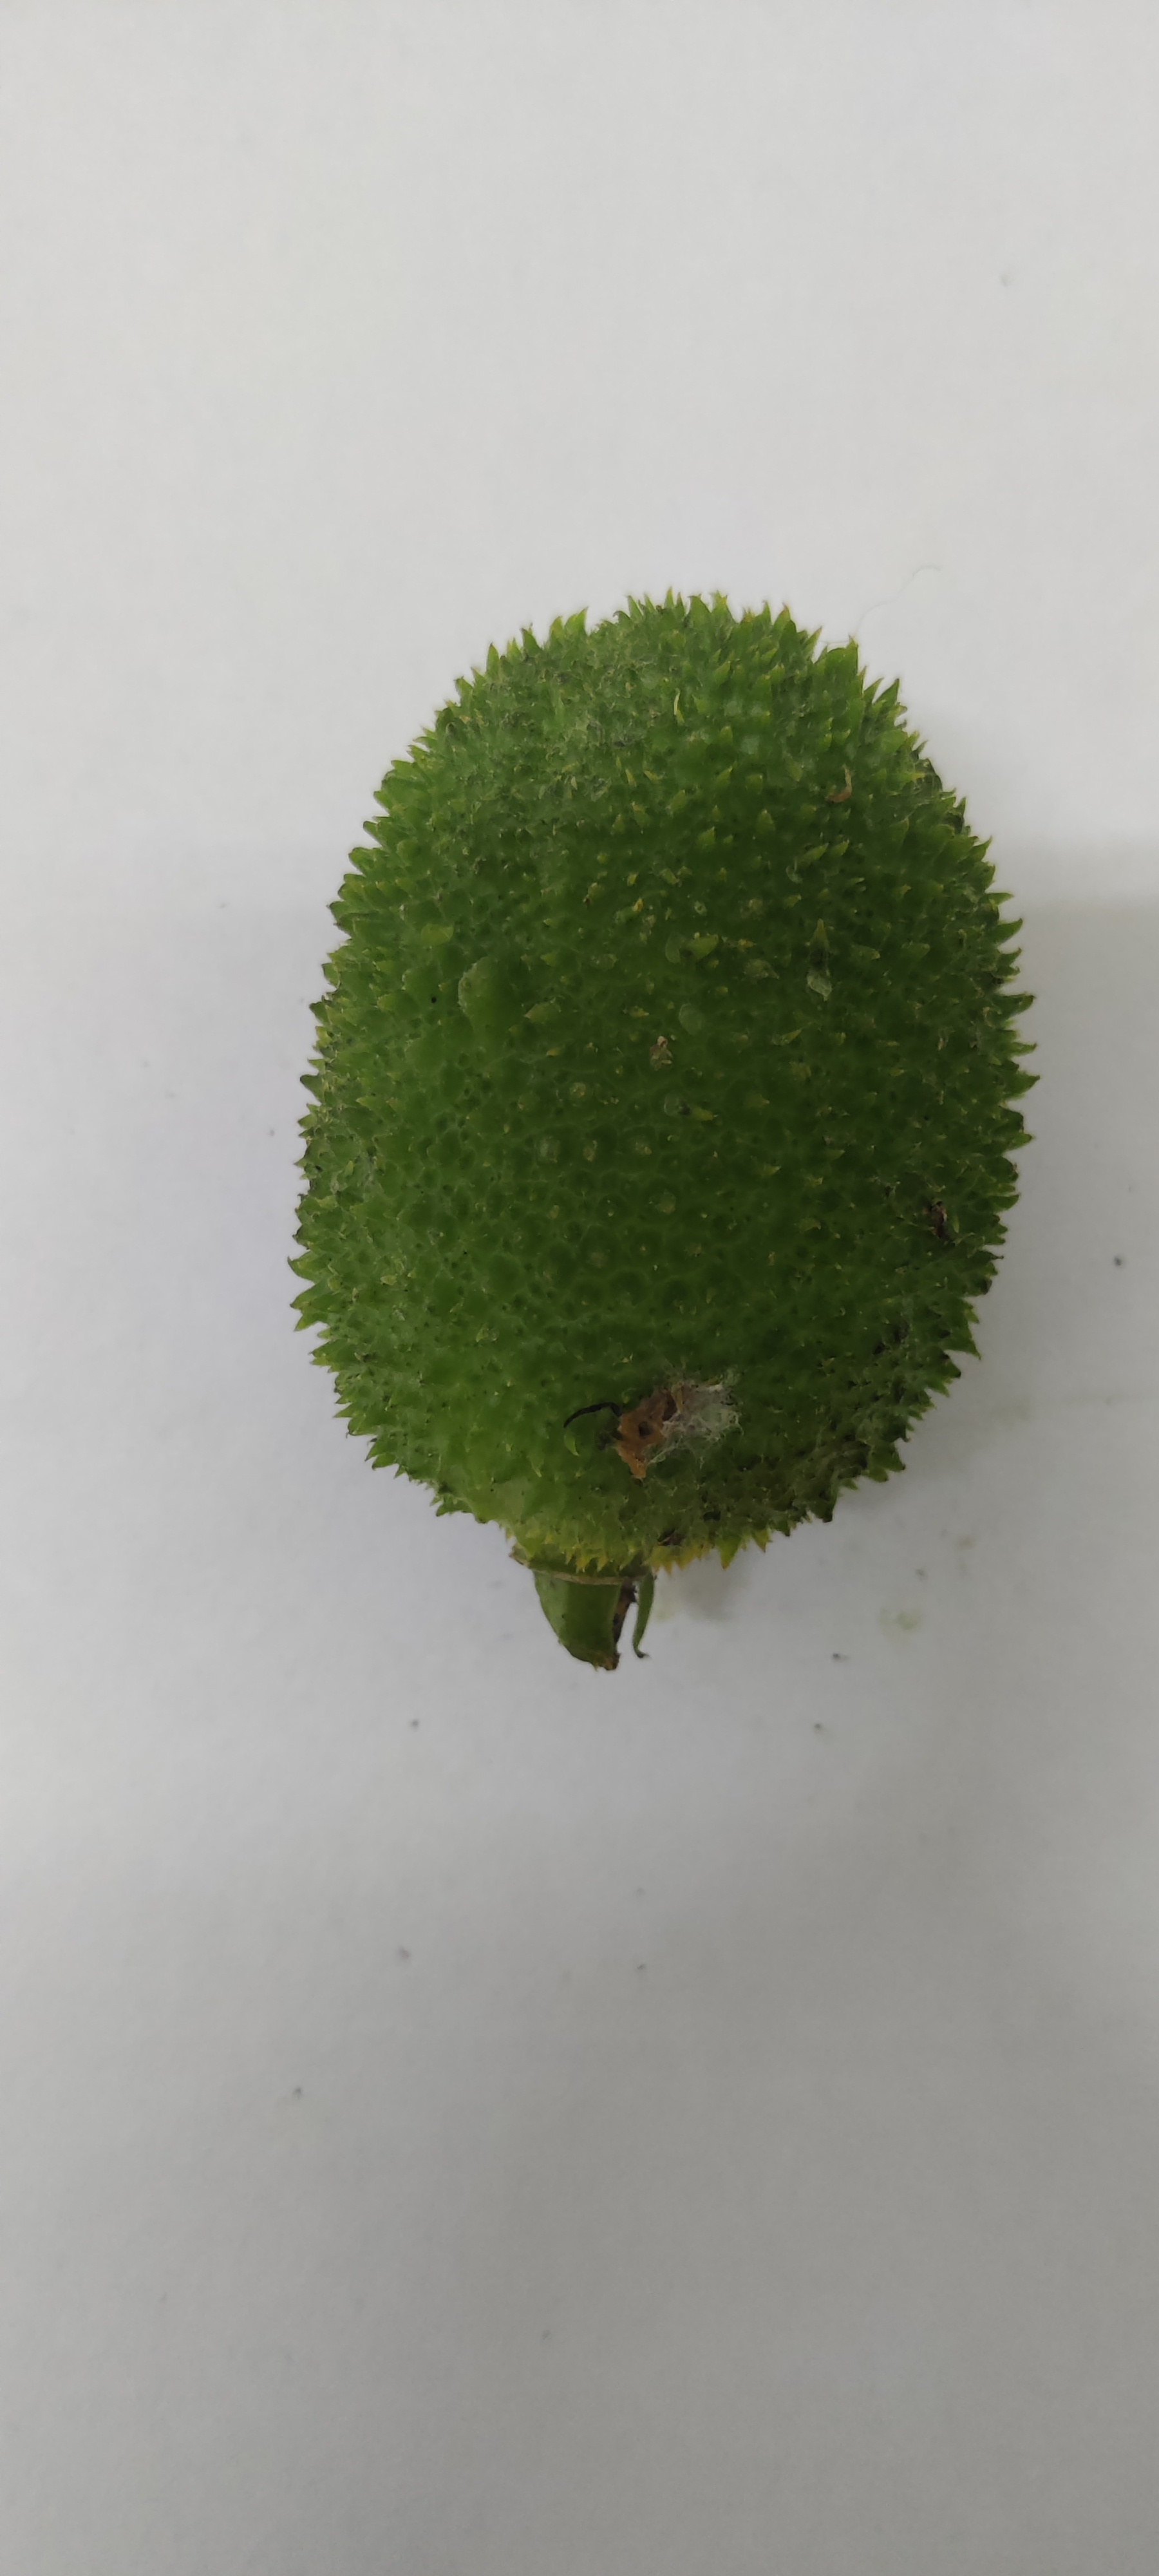
Crop: Spiny Gourd
Condition: Fresh